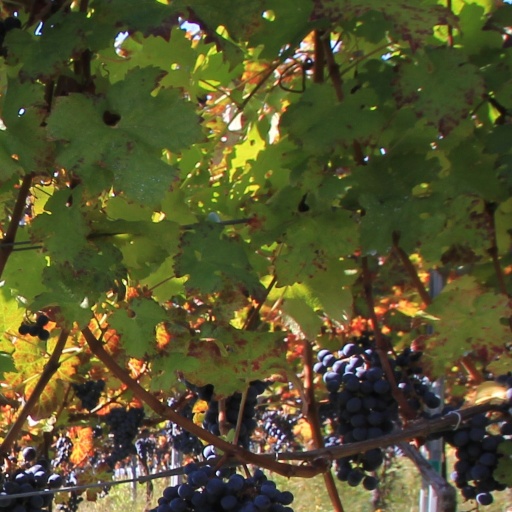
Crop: grape